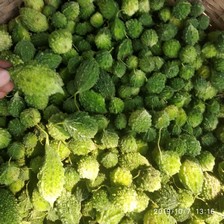
Label: others